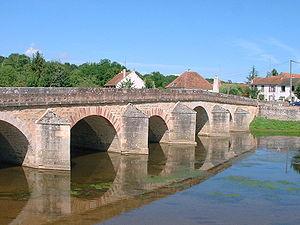
Guillon (Yonne)
Guillon est une ancienne commune française située dans le département de l'Yonne en région Bourgogne-Franche-Comté. Le 1ᵉʳ janvier 2019, elle devient commune déléguée de Guillon-Terre-Plaine.